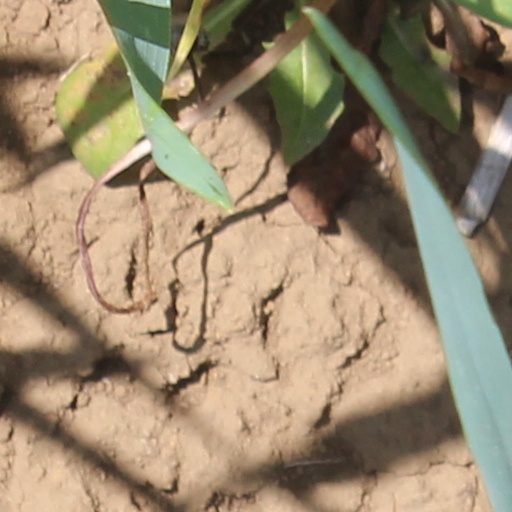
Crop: wheat